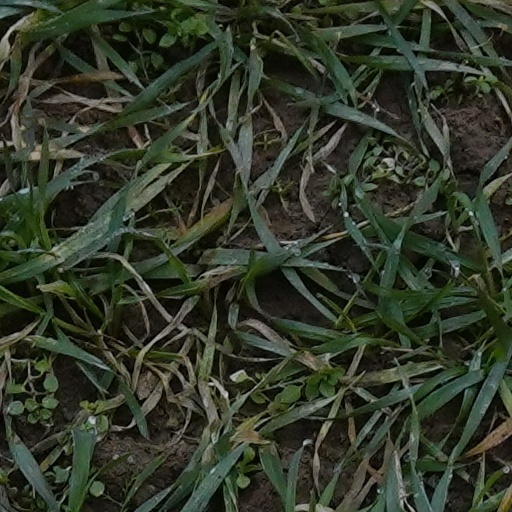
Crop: wheat